Sitara (2019 film)

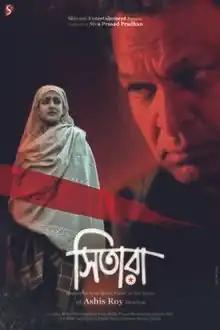
Theatrical release poster

Sitara is an Indian Bengali-language film directed by Ashis Roy and based on novel "Bhorer Proshuti" by Abul Bashar. Produced by Siva prasad Pradhan under the Shivani Entertainment banner, the film stars Nassar as the title Raima Sen. The film focuses on Sitara, as a poor Bangladeshi housewife who crossed the border to enter the Indian lands illegally. It was released on 19 July 2019.